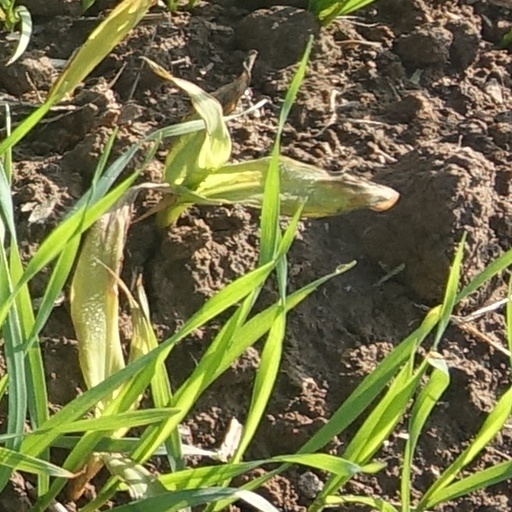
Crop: wheat